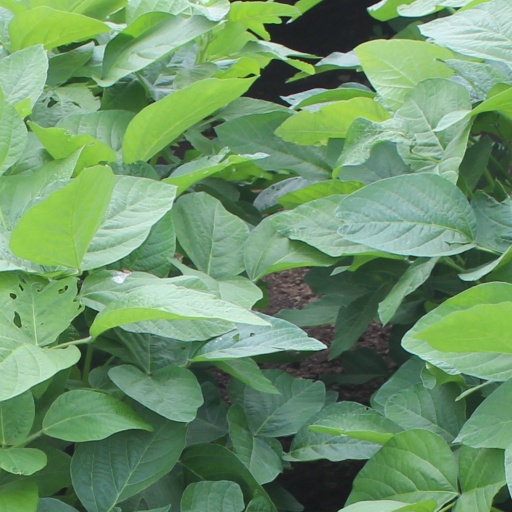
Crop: soybean